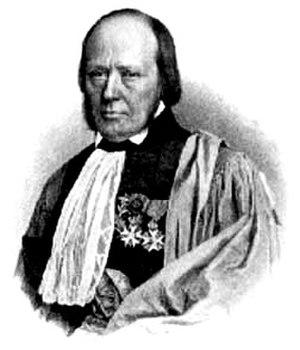
Henri Milne Edwards Русский: Анри Мильн-Эдвардс
La faculté des sciences de Paris était, de son ouverture en 1811 à sa dissolution en 1970, la principale institution d'enseignement supérieur scientifique en France.